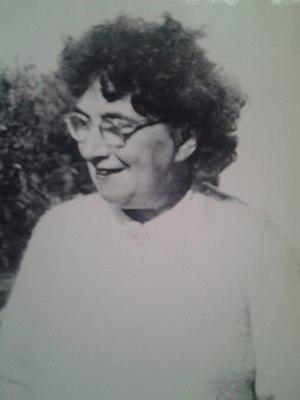
La femme de lettres Claire Sainte-Soline née Nelly Fouillet (1891-1967) à la fin de sa vie.
Nelly Fouillet dite Claire Sainte-Soline, née le 18 septembre 1891 à Melleran et morte le 14 octobre 1967 à Paris, est une femme de lettres française.